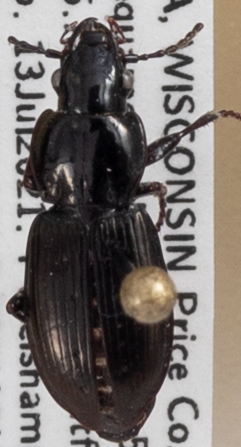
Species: Pterostichus pensylvanicus
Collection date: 2021-07-13
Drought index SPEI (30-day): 0.136
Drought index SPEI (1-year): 0.132
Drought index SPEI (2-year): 1.45